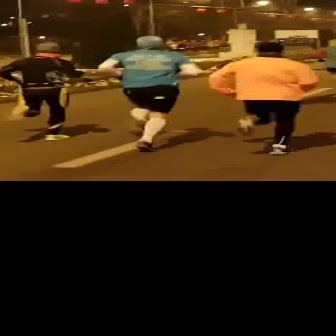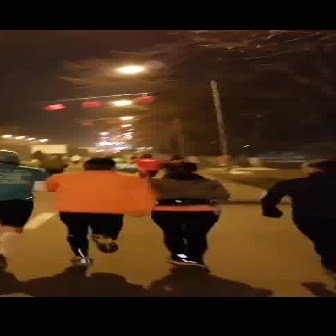
  Please identify the target specified by the bounding box [204,40,317,154] in the first image and locate it in the second image. Return the coordinates in [x_min,y_min,x_max,y_max] format.
Answer: [42,156,158,271]